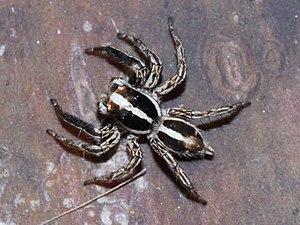
Plexippus paykulli est une espèce d'araignées aranéomorphes de la famille des Salticidae.